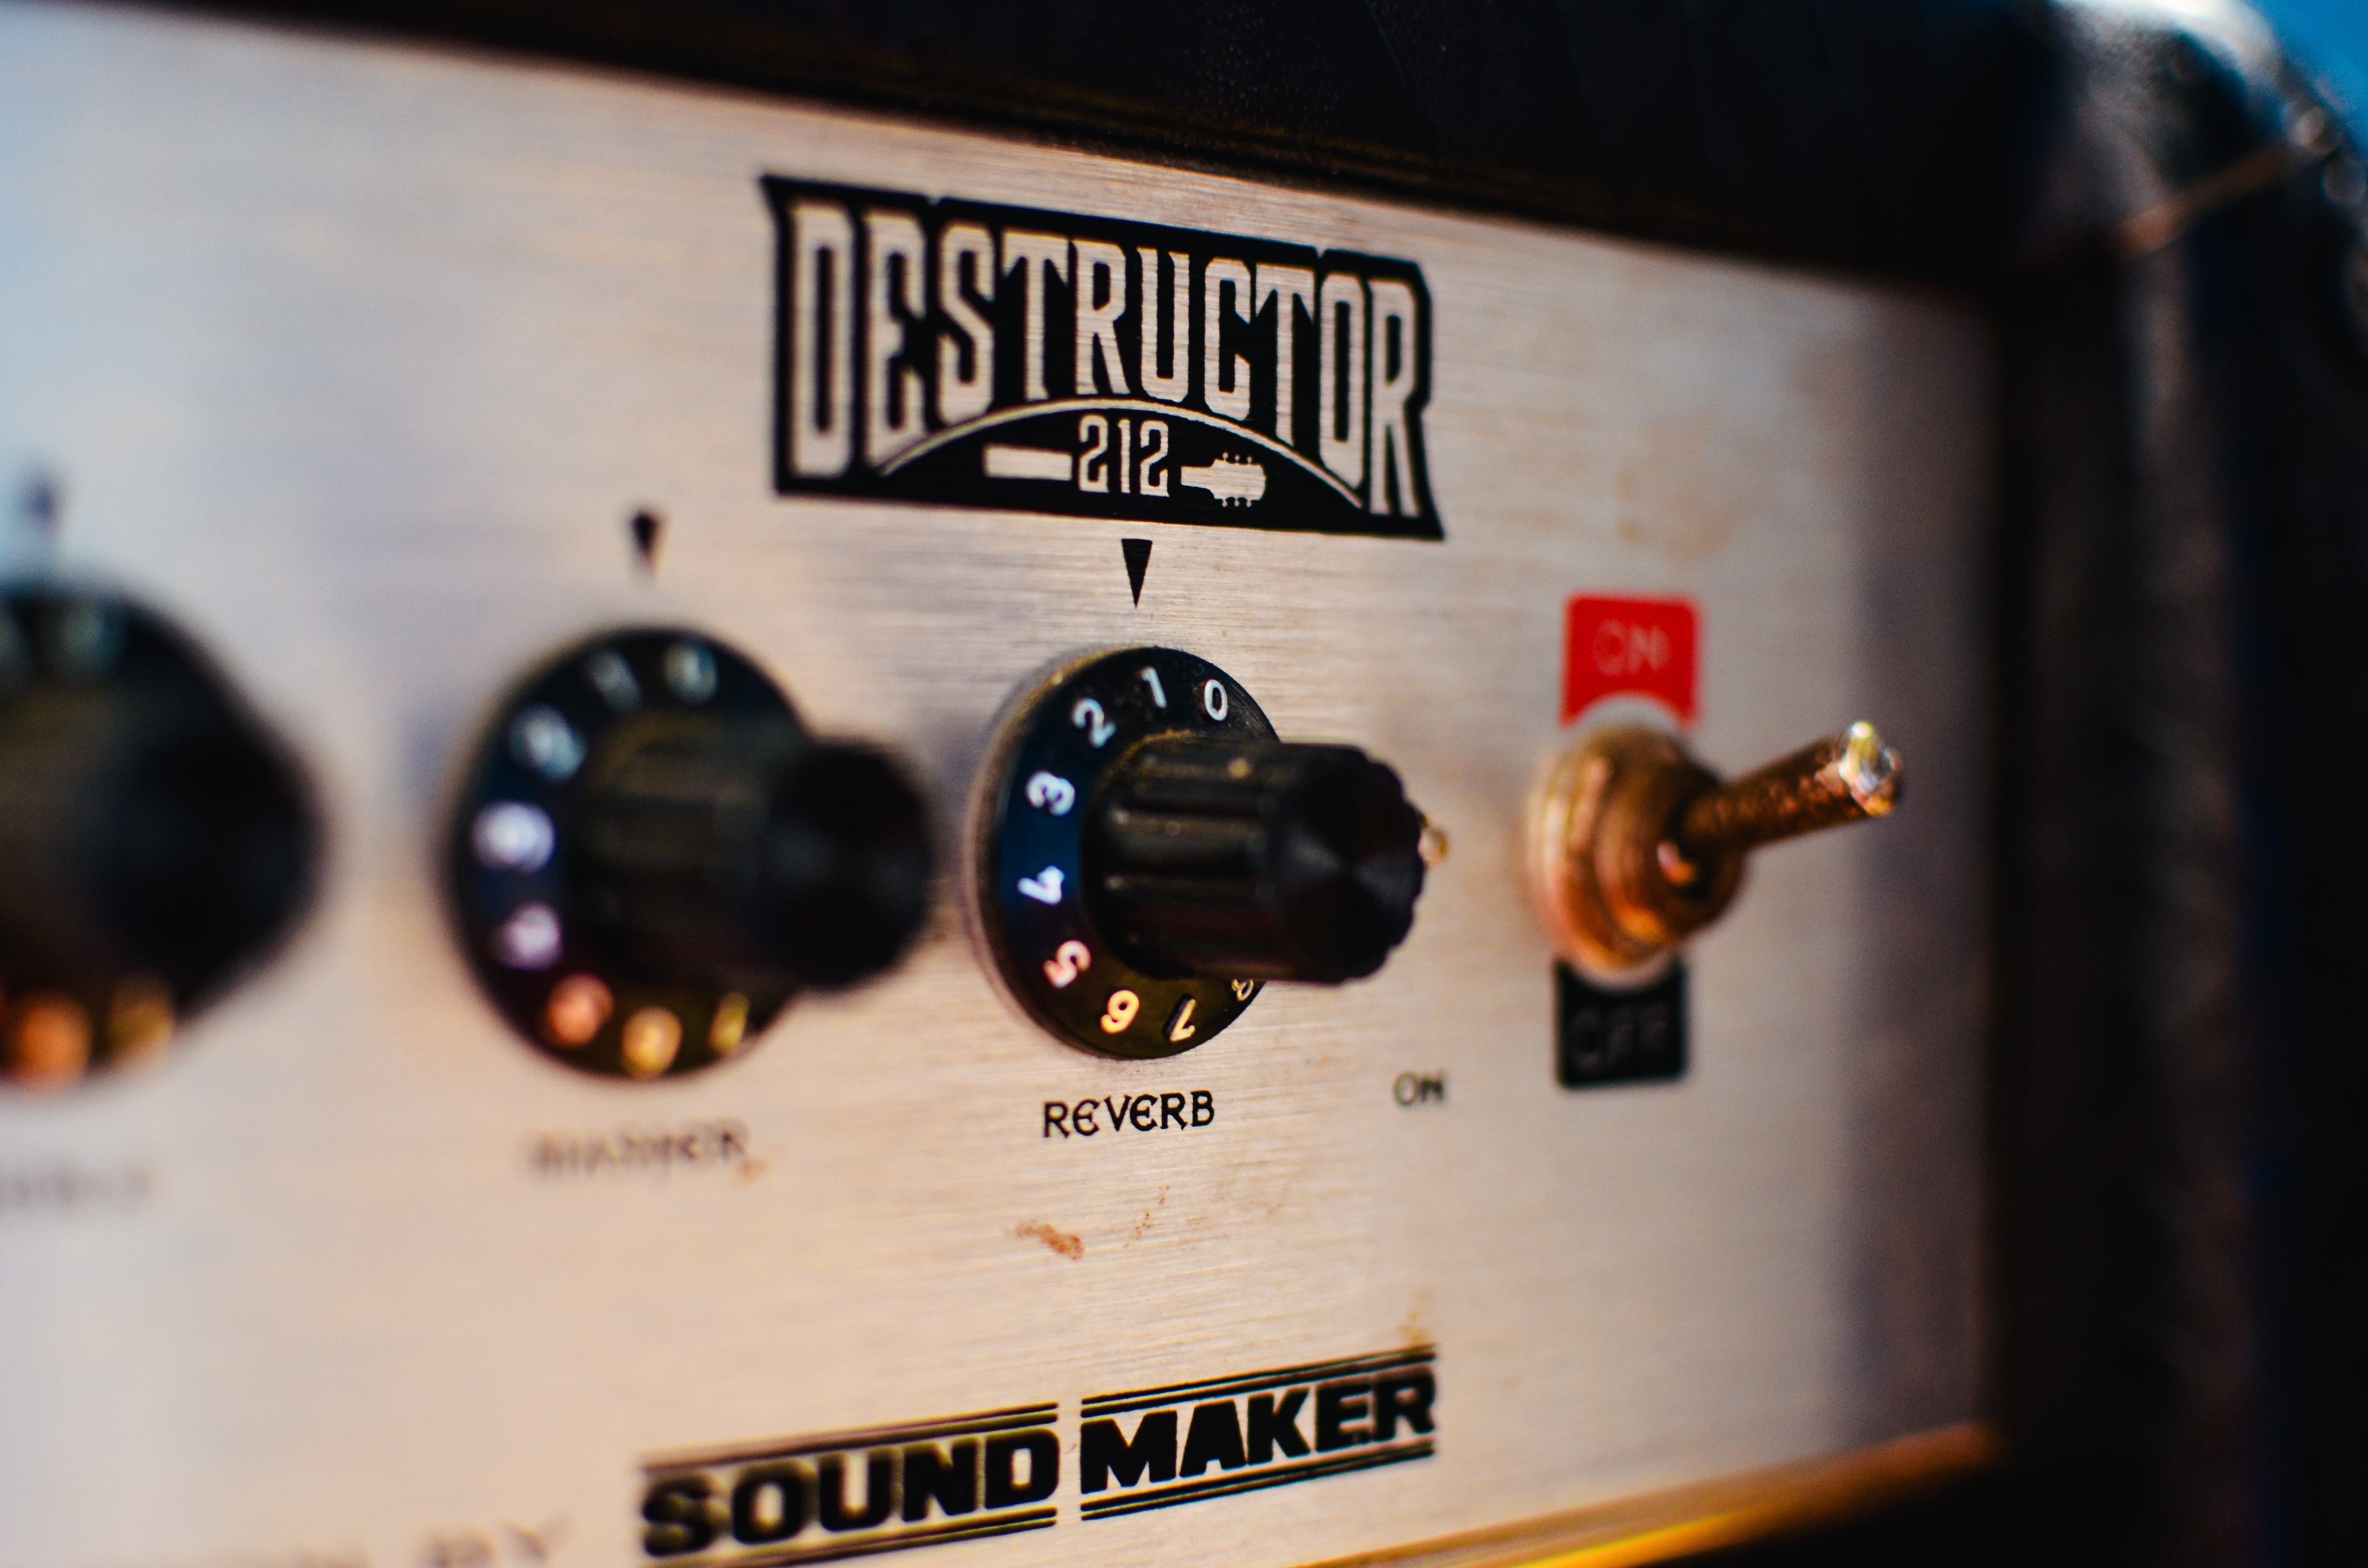
rock, music, guitar, instrument, gadget, black, cube